Flea

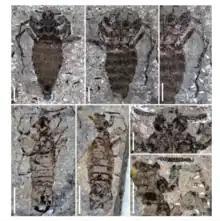
"Pseudopulex wangi", a primitive flea from the Early Cretaceous of China

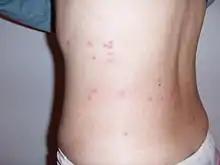
Flea bites in humans.

Fleas likely descended from scorpionflies, insects that are predators or scavengers. Fossils of large, wingless stem-group fleas with siphonate (sucking) mouthparts from the Middle Jurassic to Early Cretaceous have been found in northeastern China and Russia, belonging to the families Saurophthiridae and Pseudopulicidae, as well as "Tarwinia" from the Early Cretaceous of Australia. Most flea families formed after the end of the Cretaceous (in the Paleogene and onwards). Modern fleas probably arose in the southern continental area of Gondwana, and migrated rapidly northwards from there. They most likely evolved with mammal hosts, only later moving to birds.